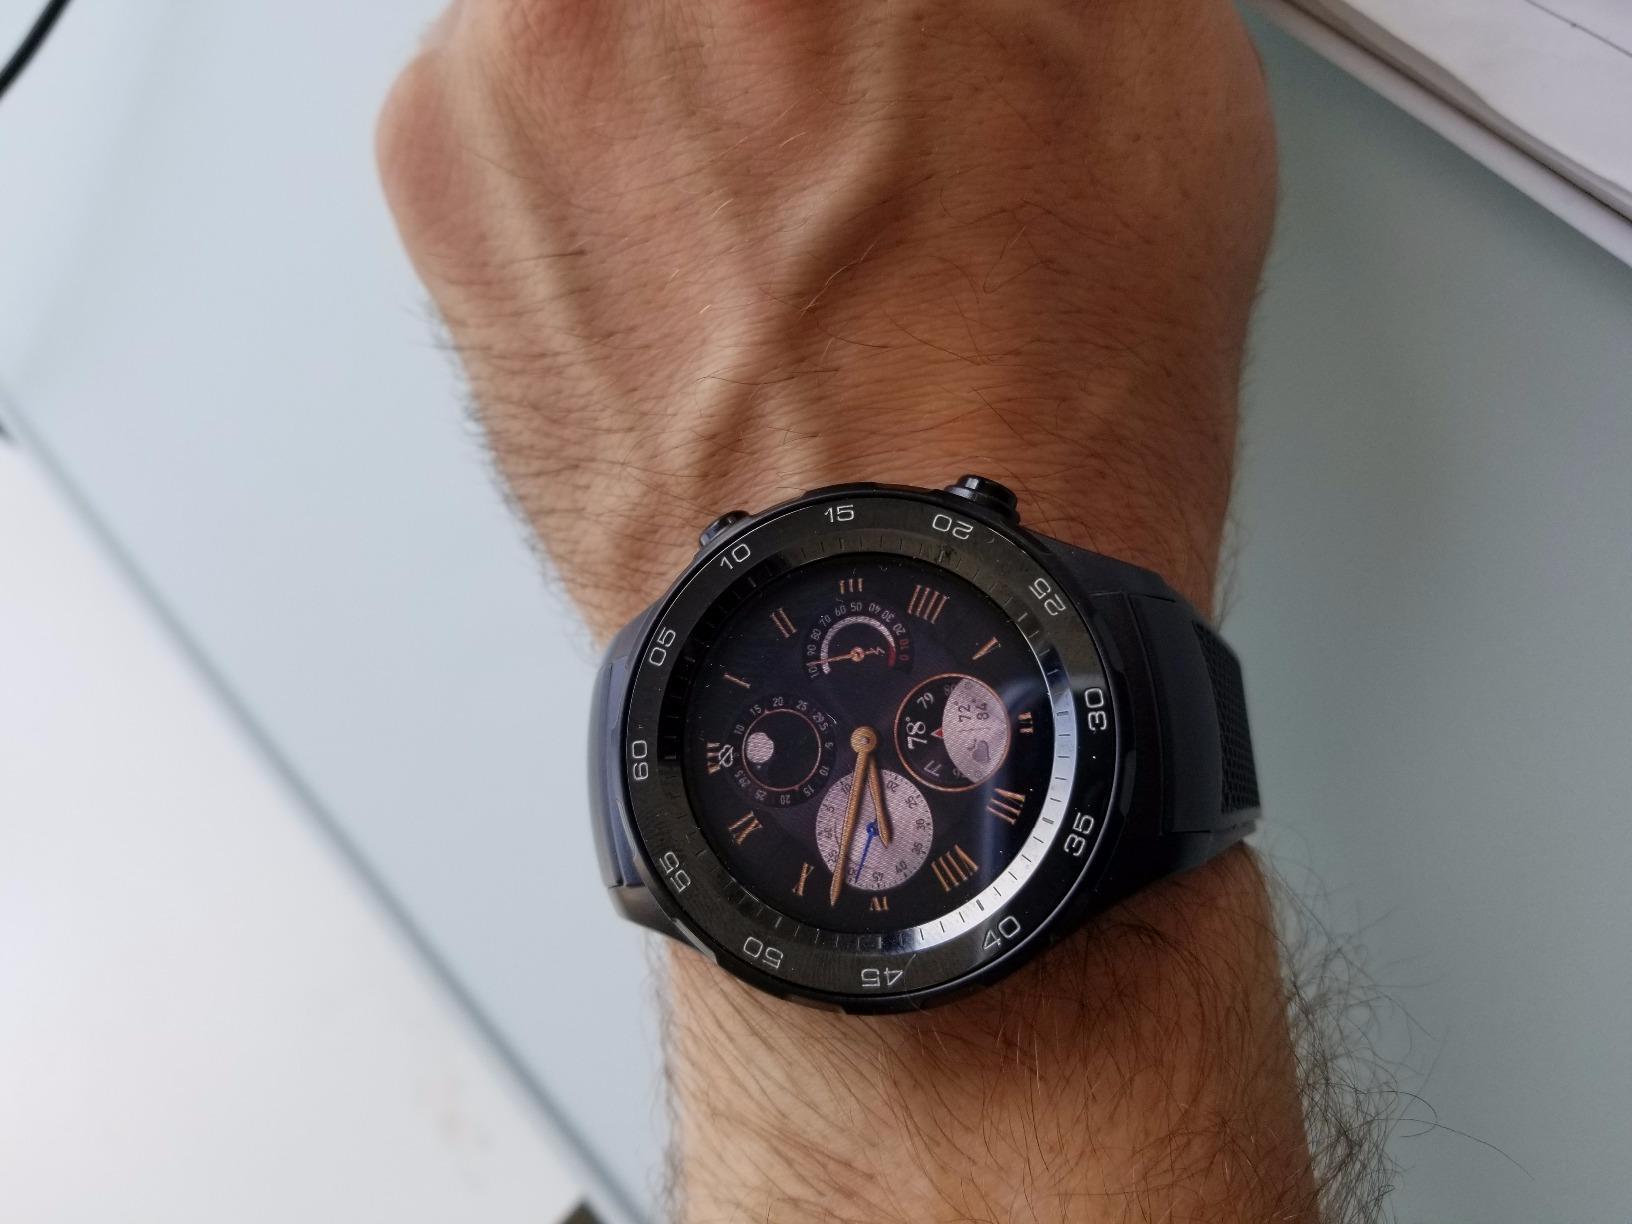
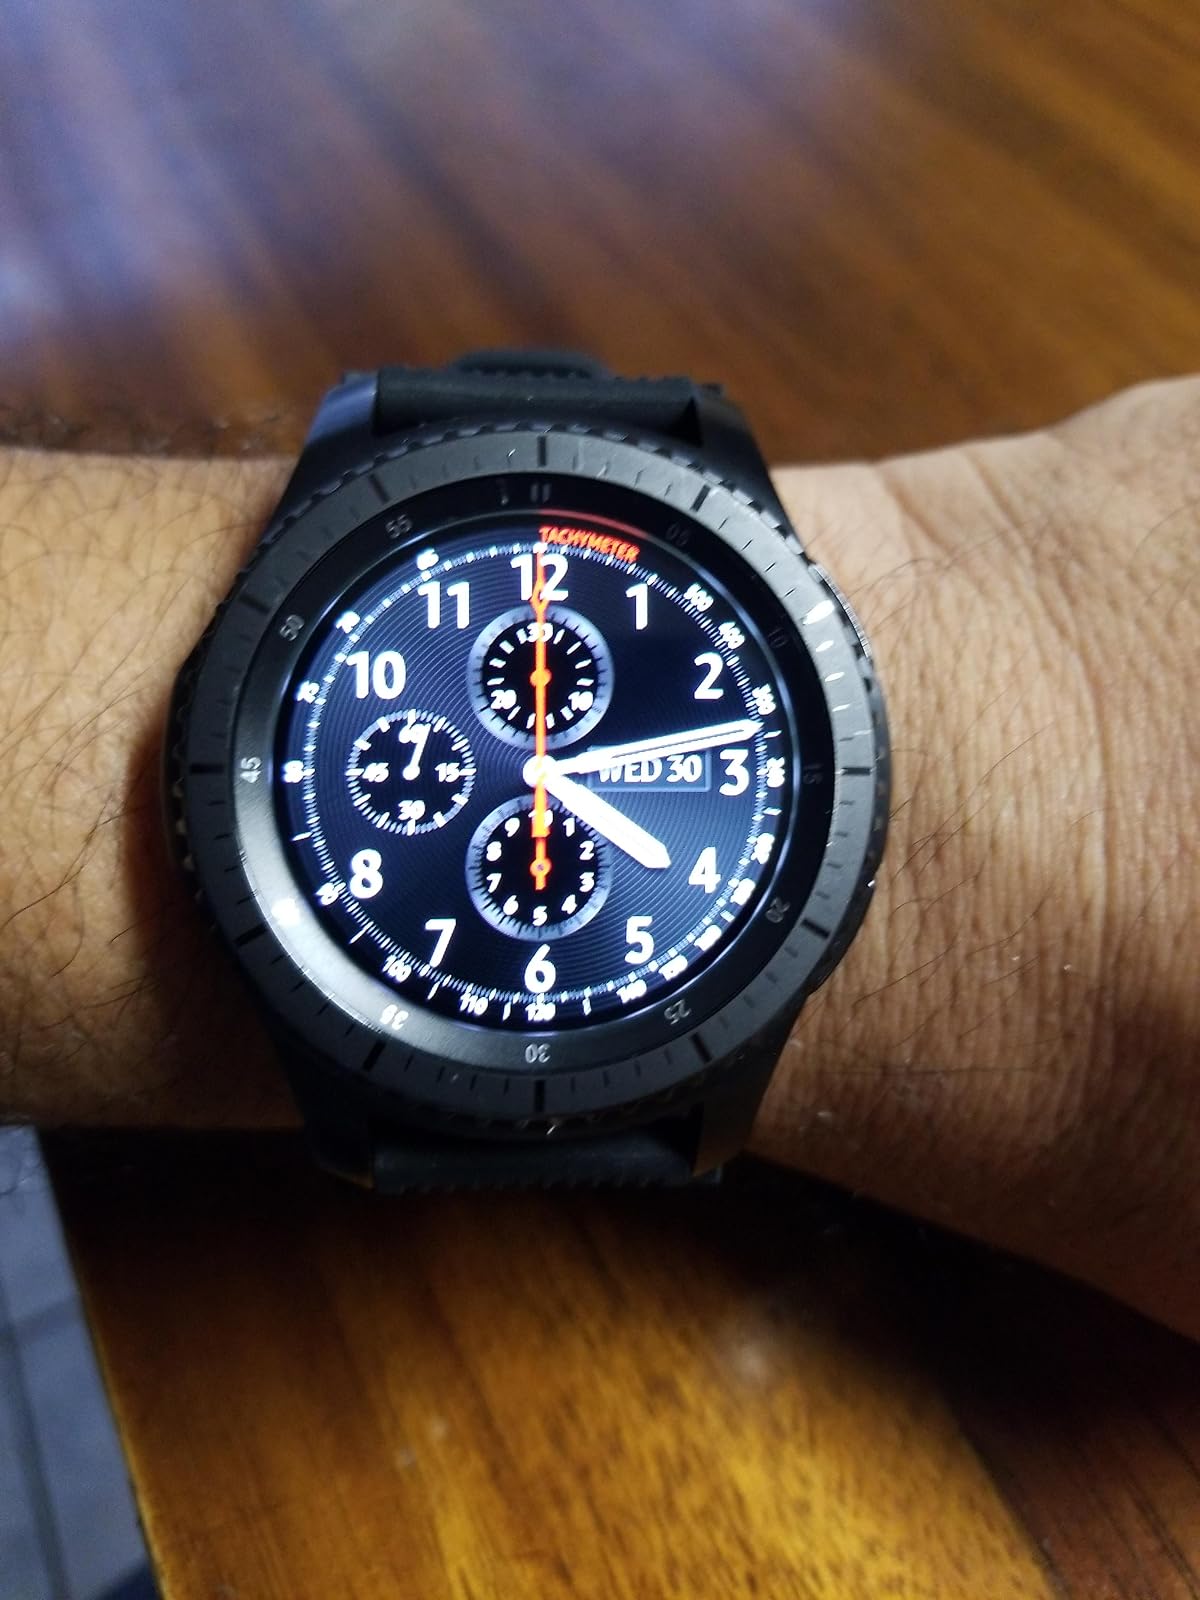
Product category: smartwatch
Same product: no